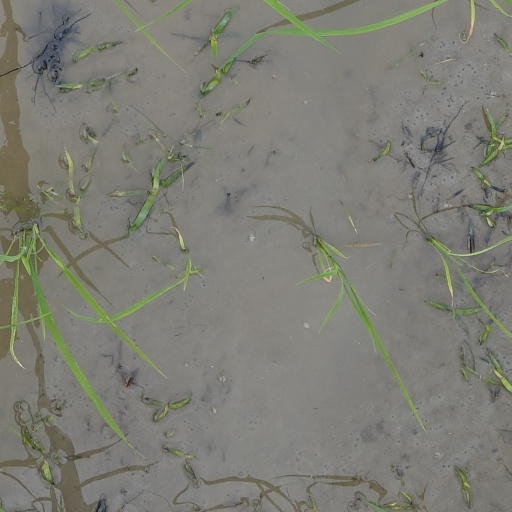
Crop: rice